Robert De Niro

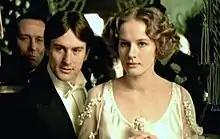

De Niro had minor film roles in "Encounter, Three Rooms in Manhattan" (both released in 1965) and "Les Jeunes Loups" (1968). Shortly afterwards, De Niro landed a major role in "Greetings" (1968), a satirical film about men avoiding the Vietnam War draft. The film marked the first of a series of early collaborations between De Niro and director Brian De Palma. A year later, De Niro appeared in the drama "Sam's Song" in which he portrays a New York City filmmaker. Also in 1969, he appeared in De Palma's comedy "The Wedding Party"; although it was filmed in 1963, it was kept unreleased for six years. De Niro, who was still unknown at the time, gained a favorable review from "The New York Times" Howard Thompson: "This farcical comedy, modestly produced by a trio of young people and utilizing some unfamiliar faces, is great fun."